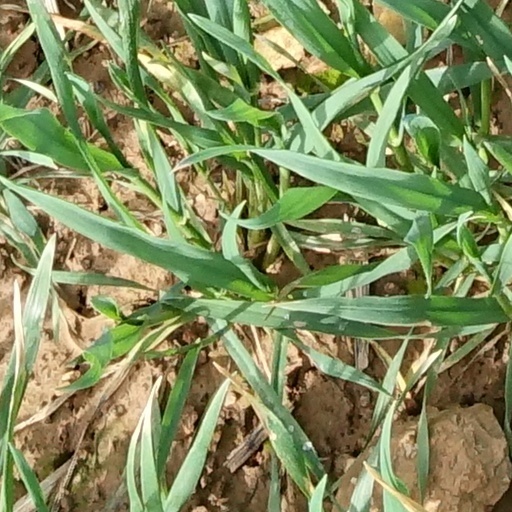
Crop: wheat